Valérie Rouzeau

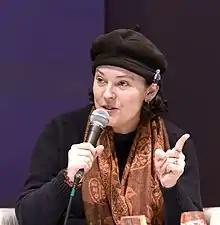
Valérie Rouzeau at Salon du livre de Paris in March 2010

Valérie Rouzeau (born 22 August 1967, in Cosne-sur-Loire), is a French poet and translator.